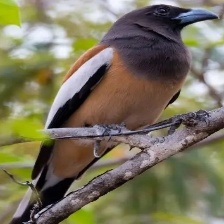
Species: RUFOUS TREPE
Scientific name: DENDROCITTA VAGABUNDA